Flight (Grey's Anatomy)

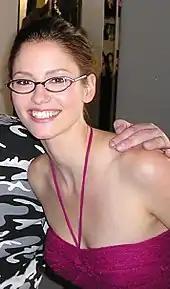
Chyler Leigh's final performance as Lexie Grey was deemed "phenomenal" by several critics.

"Flight" received widespread critical acclaim from television critics and audiences alike, with high praise directed towards the performances of Chyler Leigh (Lexie Grey), Ellen Pompeo (Meredith Grey) and Eric Dane (Mark Sloan).